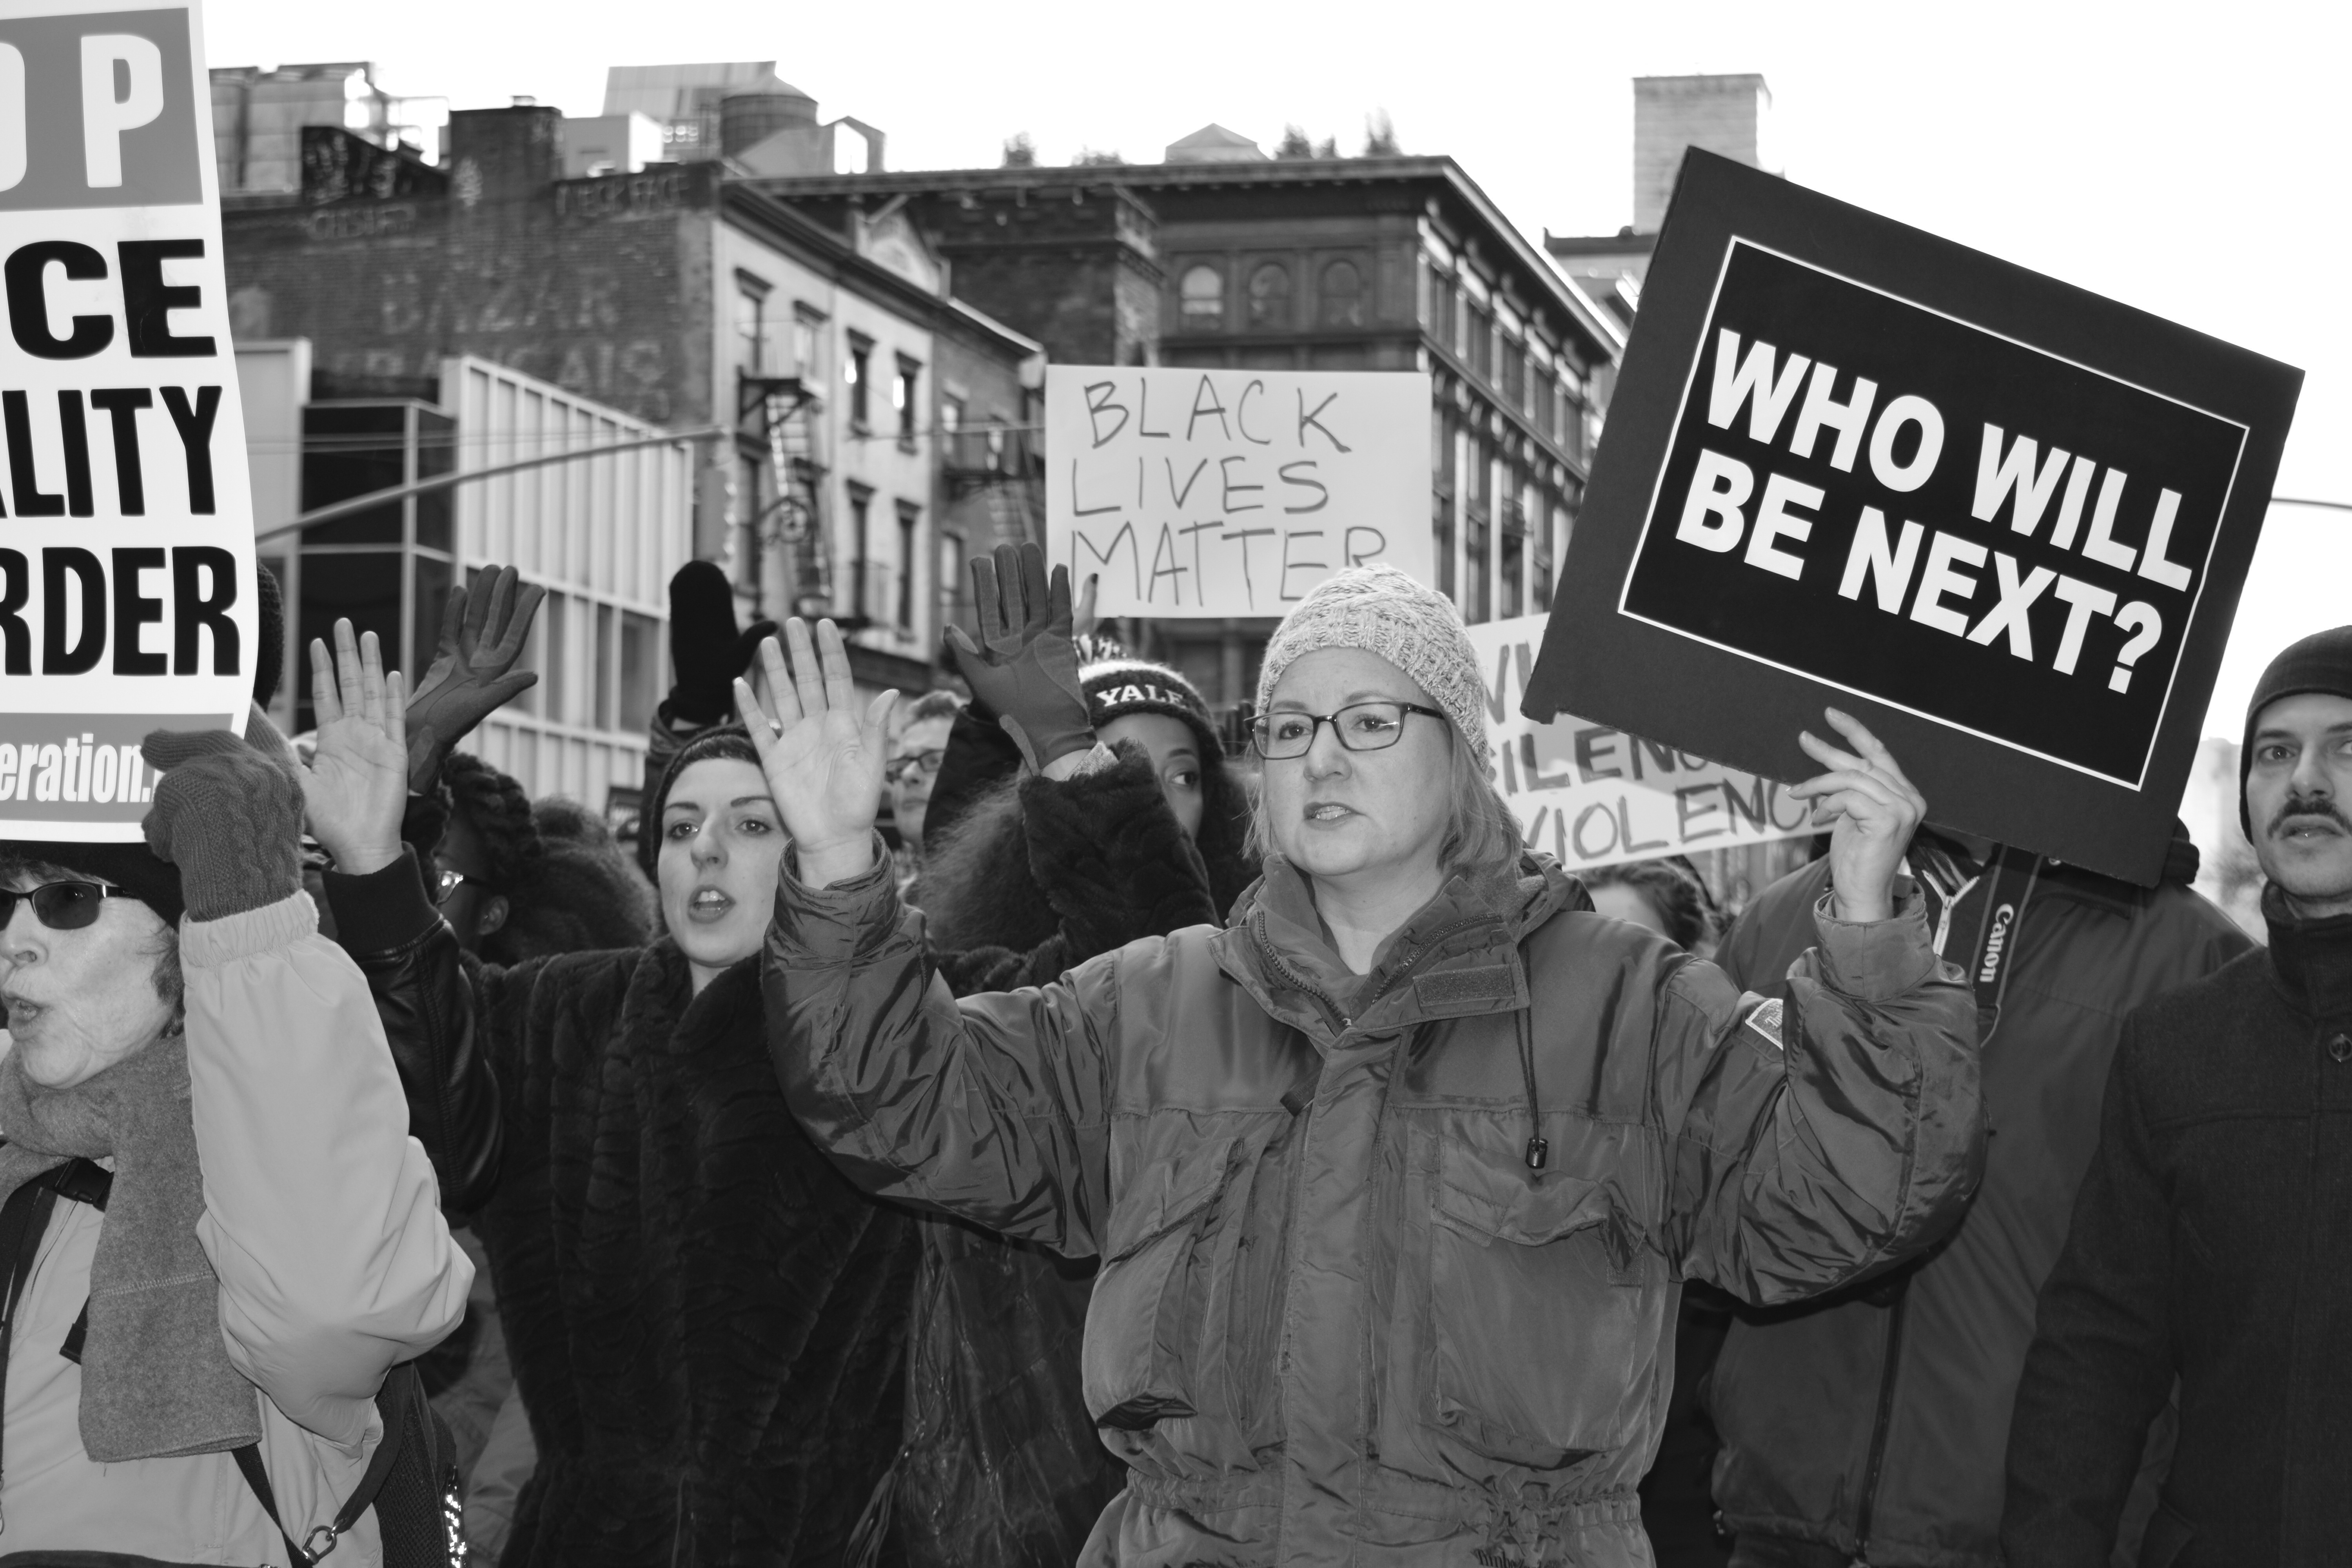
black and white, people, night, urban, manhattan, crowd, nyc, peace, black, monochrome, blackandwhite, justice, newyorkcity, calle, nuevayork, police, march, policia, demonstration, protest, nikond3300, nypd, africanamerican, lives, handsup, protesters, abuse, matter, dontshoot, michaelbrown, abuso, nojusticenopeace, protestas, icantbreathe, ericgarner, blacklivesmatter, handsupdontshoot, millionsmarchnyc, laborer, monochrome photography